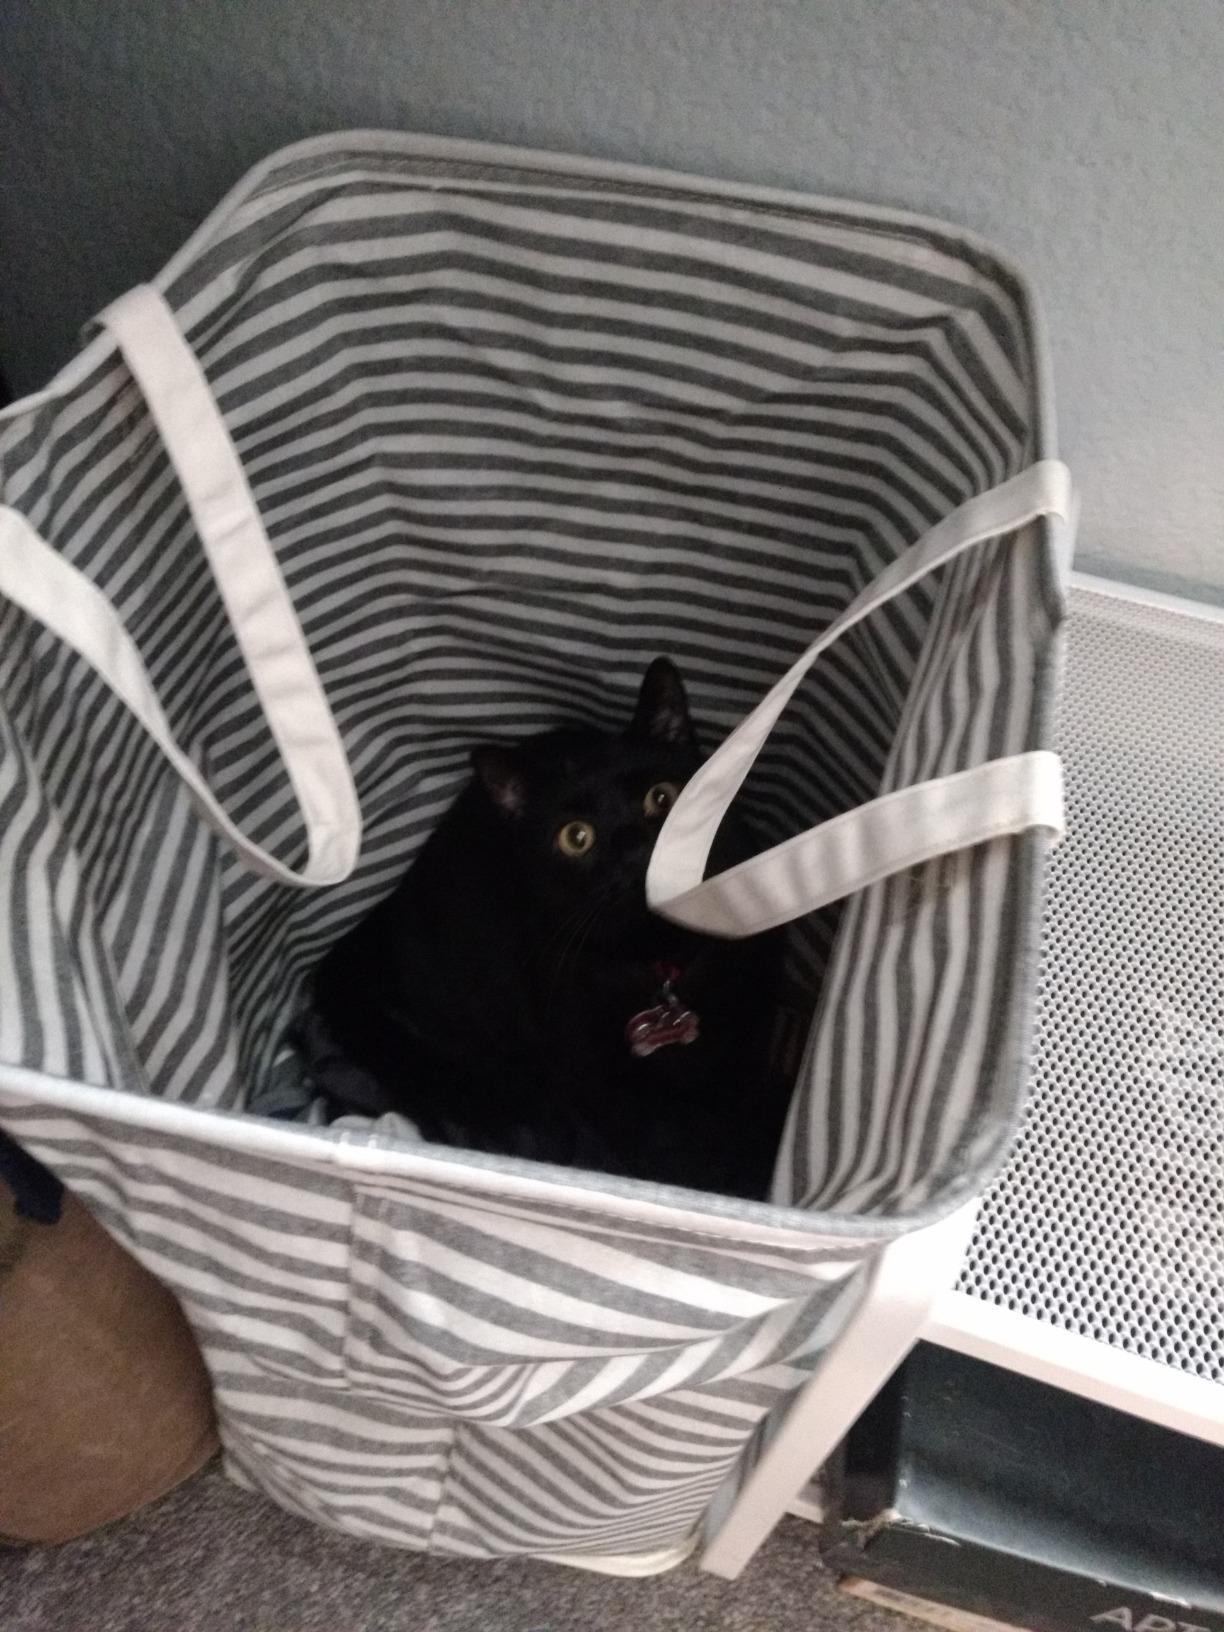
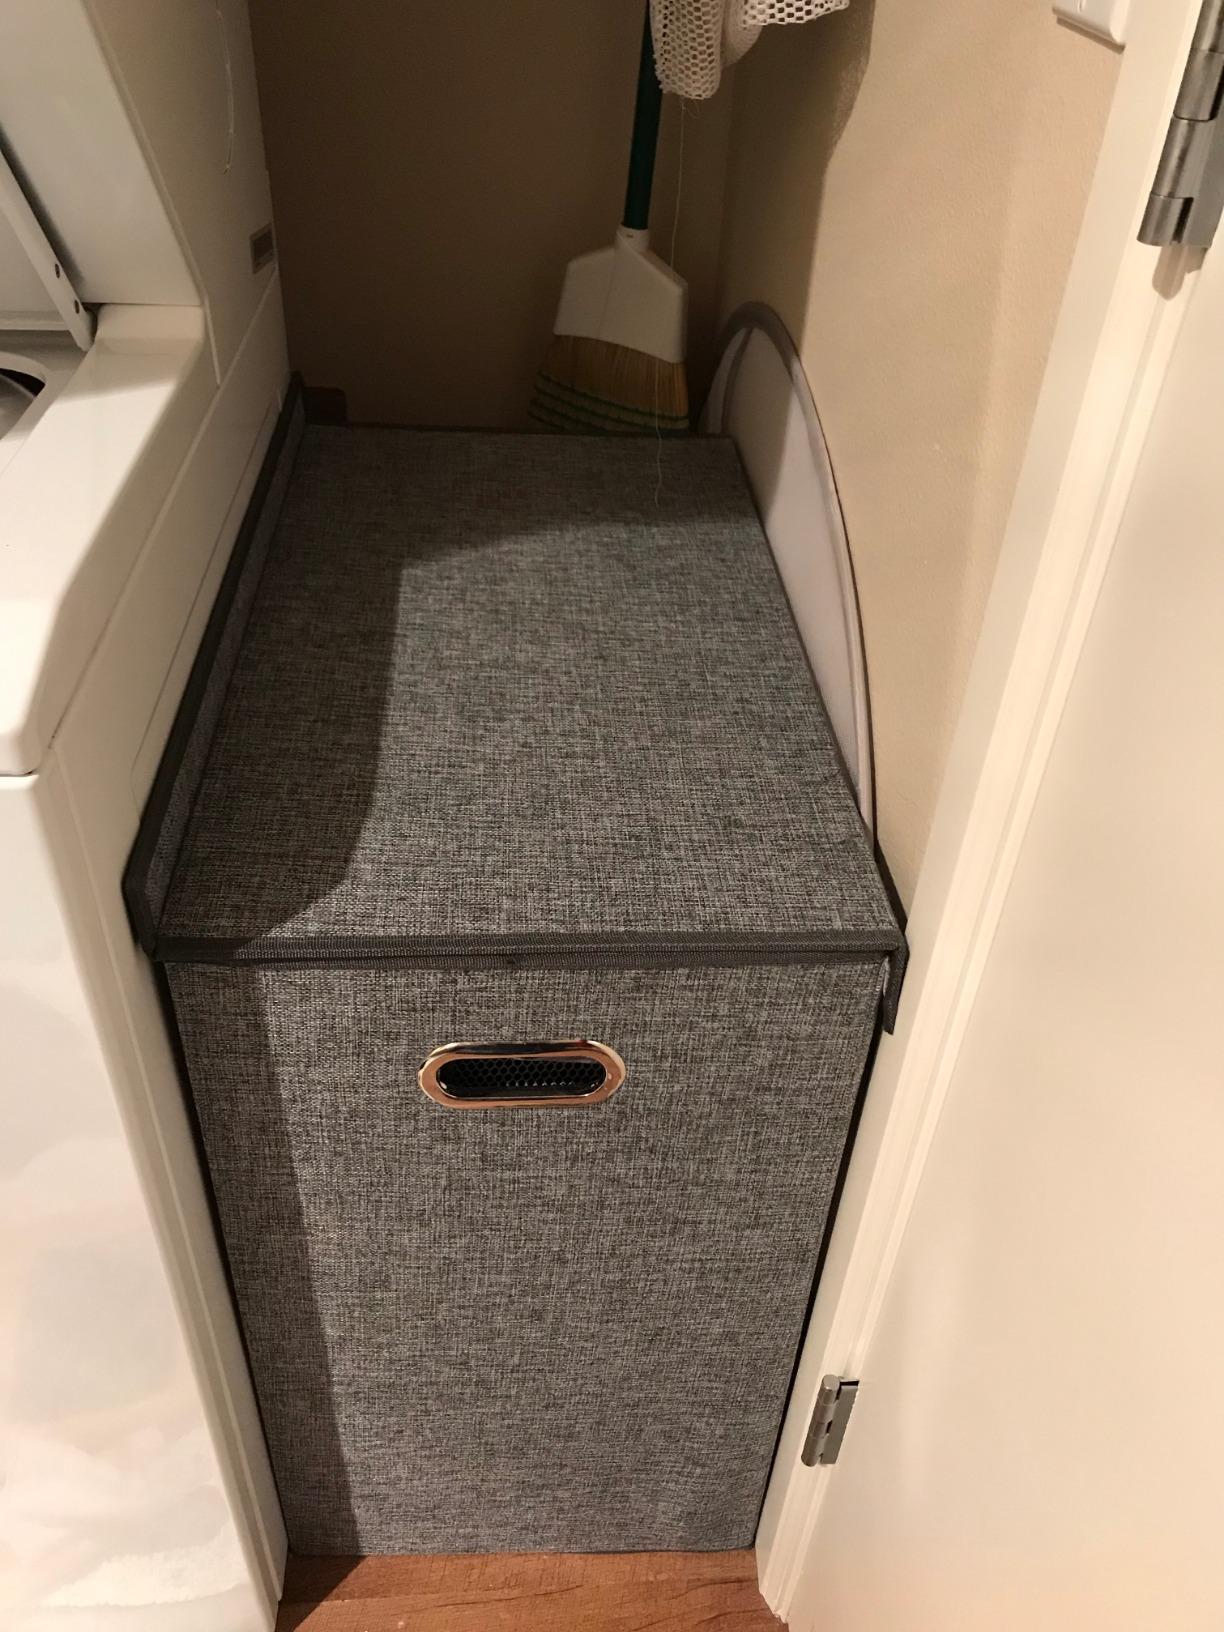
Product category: items_hamper
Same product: no